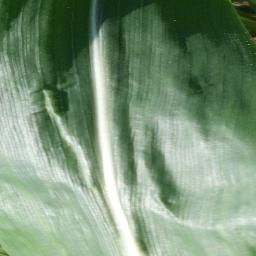
Label: Corn_(Maize)___Healthy